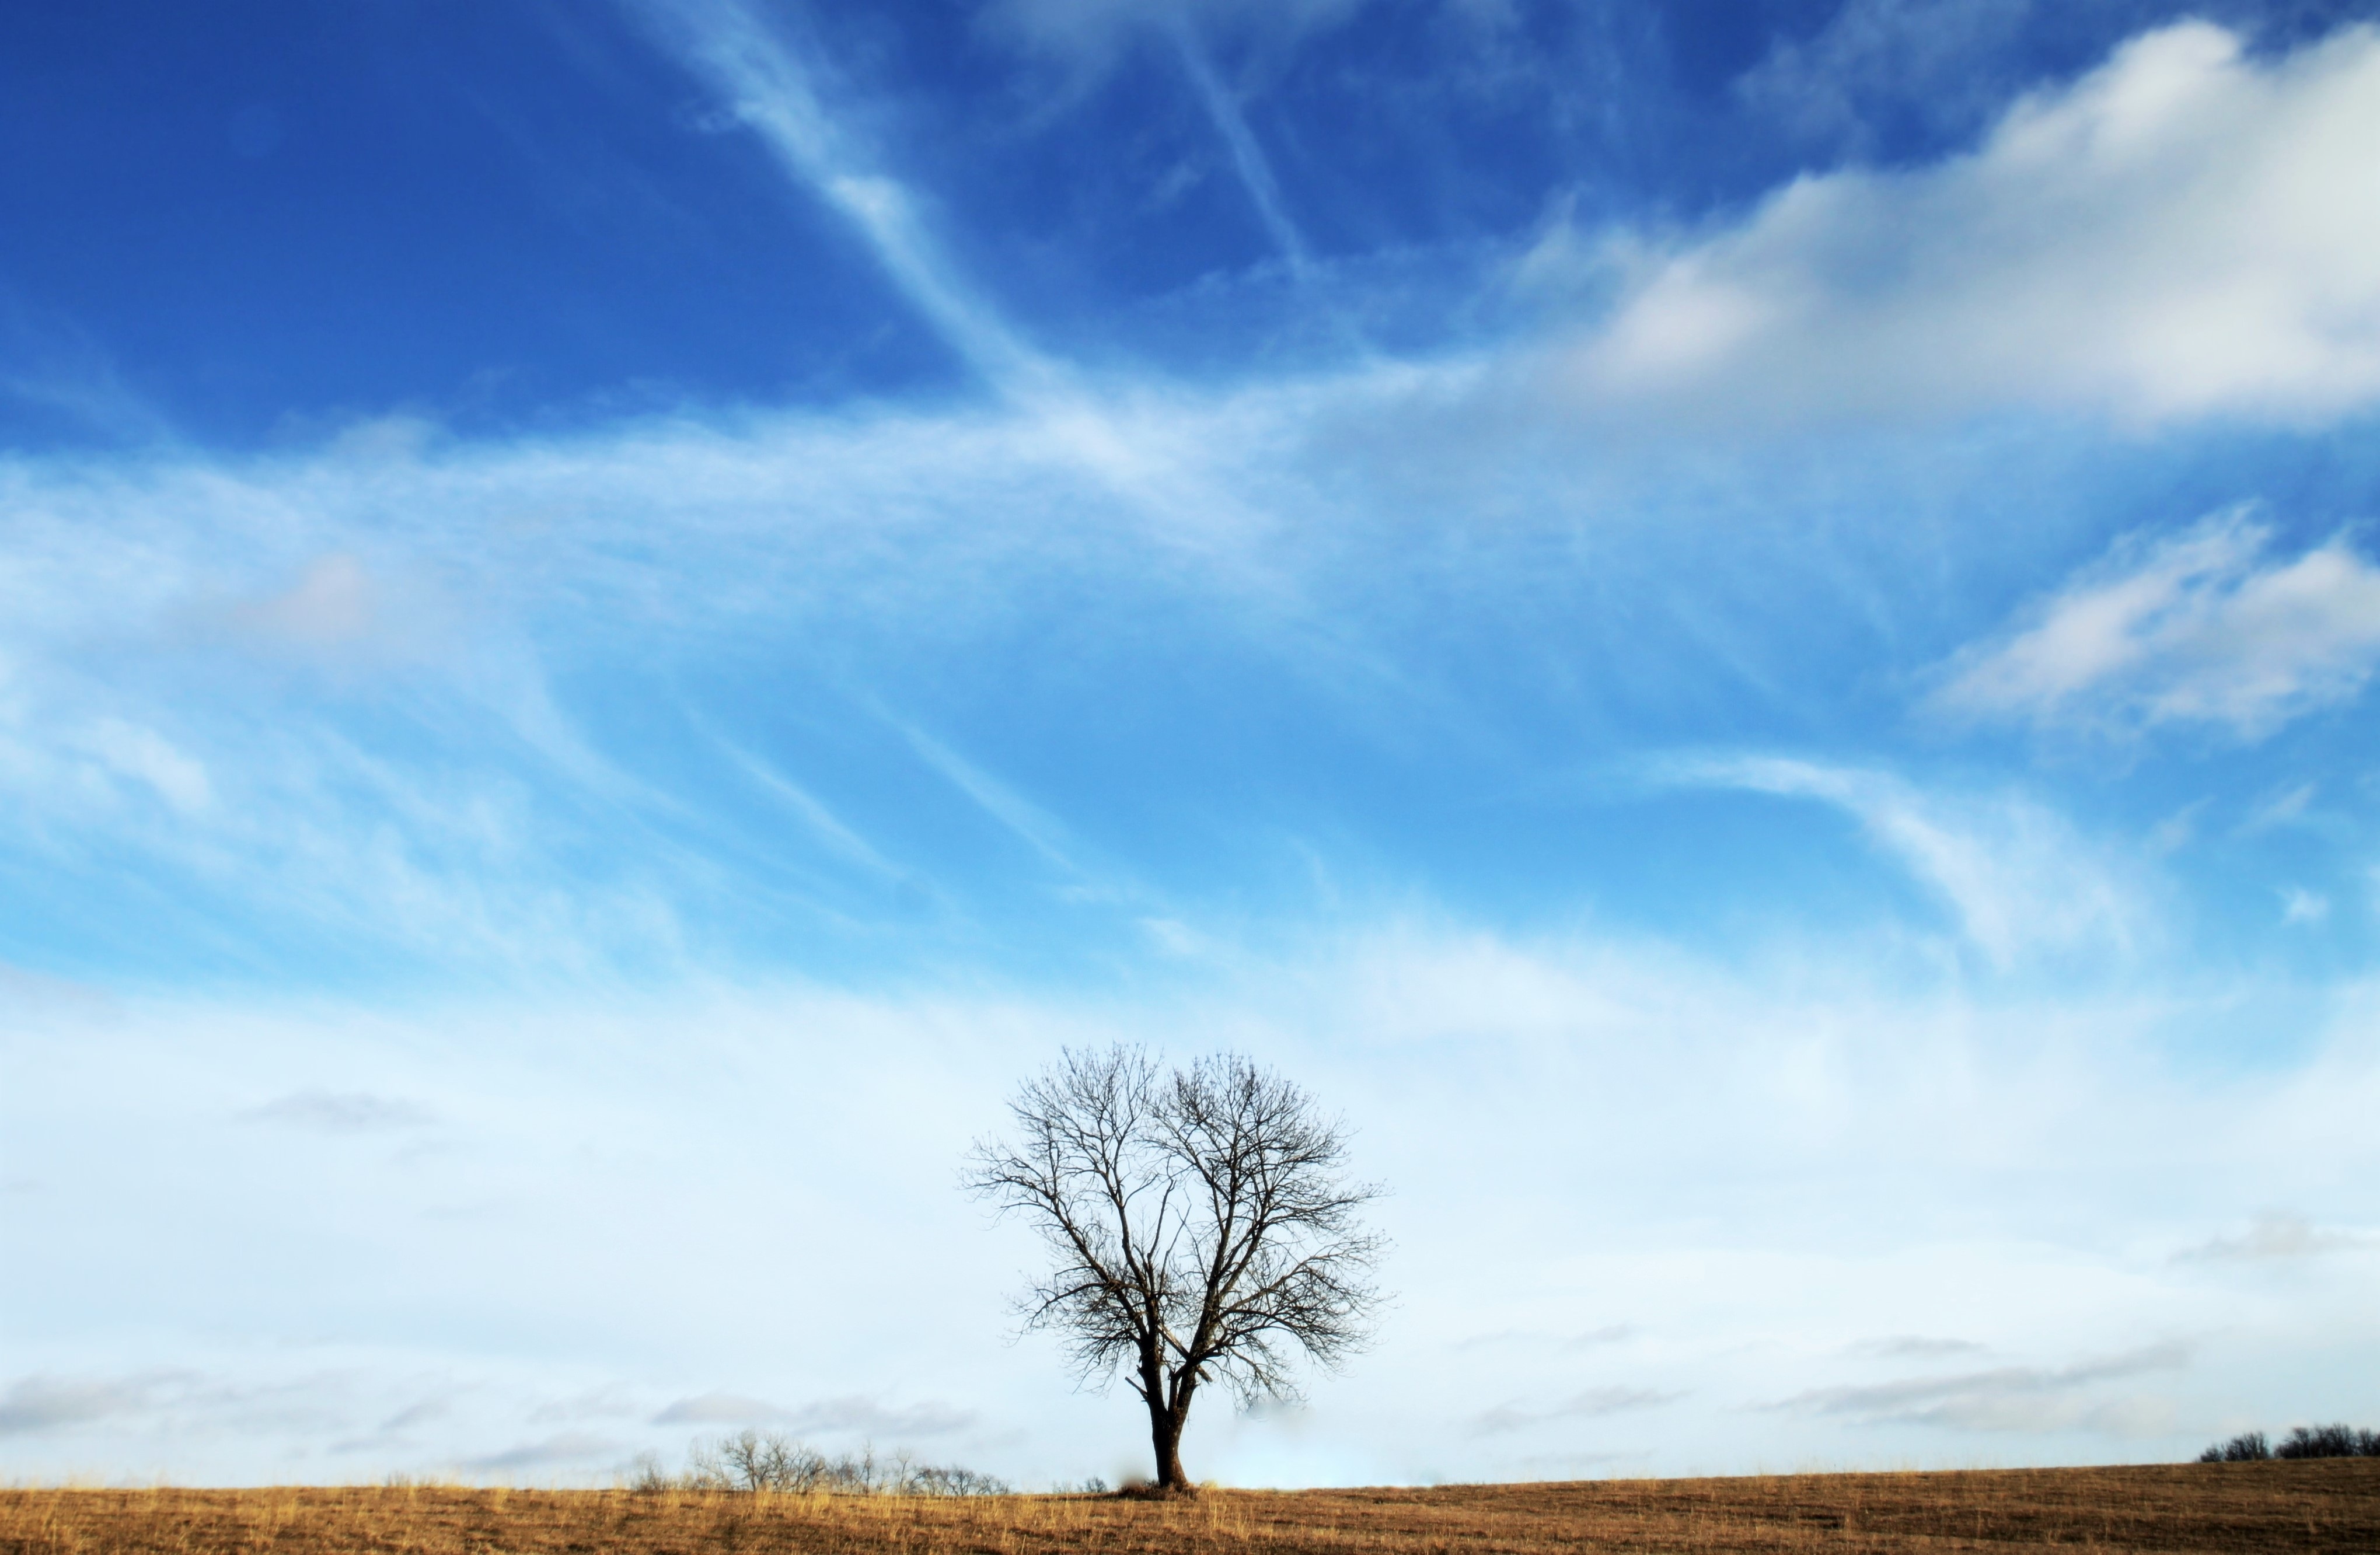
landscape, tree, nature, forest, grass, outdoor, horizon, branch, winter, cloud, sky, wood, field, meadow, prairie, sunlight, morning, fall, wind, atmosphere, alone, land, daytime, environment, rural, natural, autumn, park, scenery, cumulus, blue, lonely, season, savanna, plain, life, energy, one, grassland, day, scene, ecosystem, phenomenon, steppe, meteorological phenomenon, grass family, atmosphere of earth, computer wallpaper, ecoregion